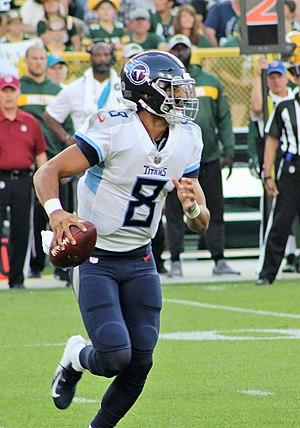
Marcus Mariota, né le 30 octobre 1993 à Honolulu dans l'État d'Hawaï, est un joueur américain de football américain. Il joue actuellement comme quarterback avec les Titans du Tennessee en NFL depuis 2015.